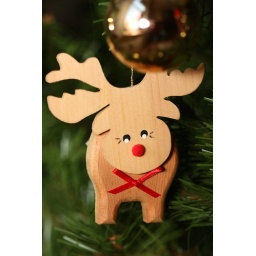
This cute little wooden Reindeer, was made by my sister.